Piestewa Peak

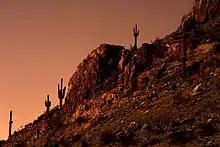
Along the Summit Trail

The Piestewa Peak Summit Trail (elevation gain = in ), a National Recreation Trail, is climbed thousands of times per week by locals and visitors seeking a cardio-vascular workout, great views, or a family outing. However, quite a few hikers do not actually reach the top due to the fact that this trail is more difficult than it looks, especially in the summer when temperatures are well over . No water is available on the trail and dehydration is a common and serious problem with hikers who come unprepared. Water is only available at the trailhead, and at several ramadas along squaw peak road, uphill from the summit trail parking lot. Views from the summit include, in clear weather, Pinnacle Peak, the McDowell Mountains, Four Peaks, the Superstition Mountains, Tabletop Mountain, the Sierra Estrella, Woolsey Peak, the White Tank Mountains, the Harquahala Mountains, the Papago Mountains, the Hieroglyphic Mountains, and the Bradshaw Mountains.